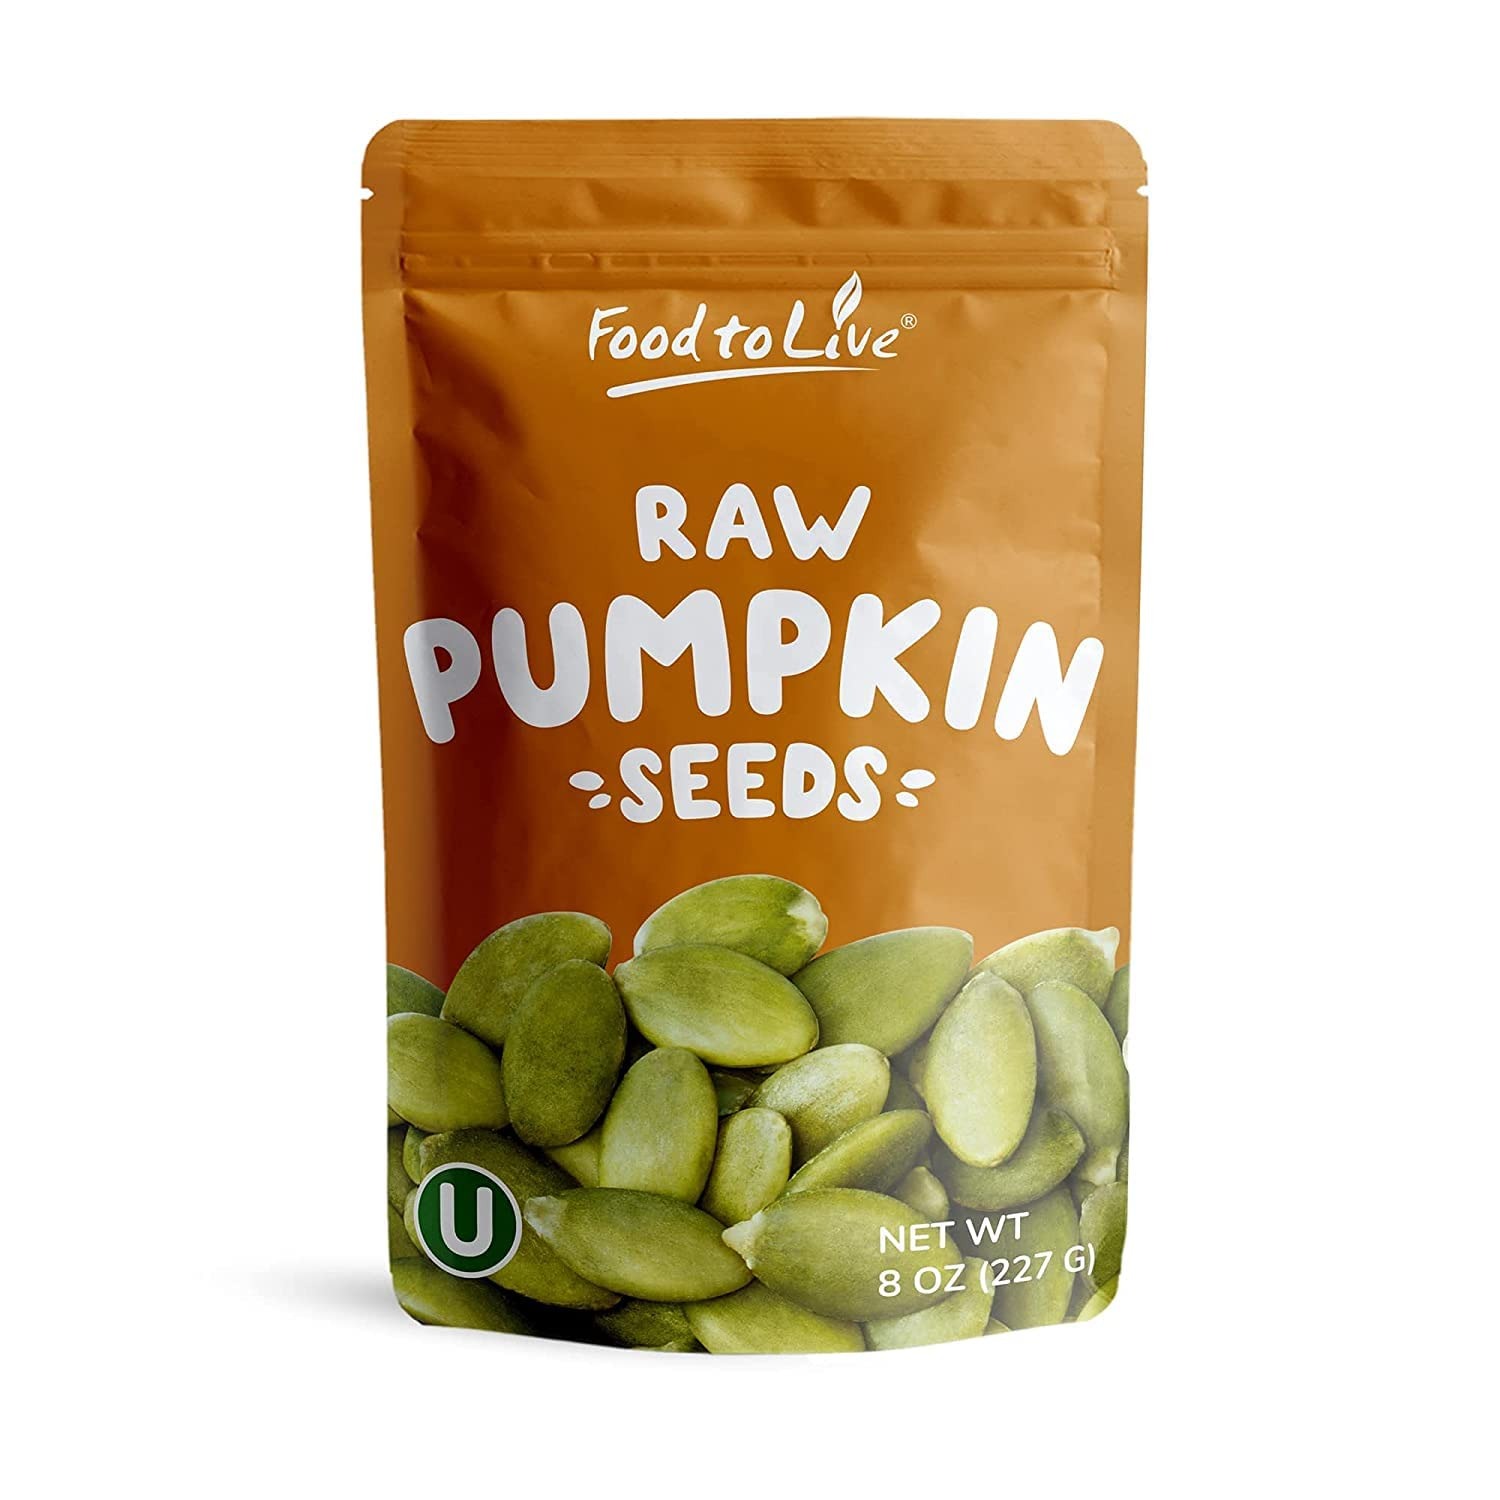
Item Name: Food to Live - Pepitas, Semillas de calabaza de Food to Live - (Crudas, sin cascara) (8 Ounces)
Bullet Point 1: ✔️Deliciosas semillas de calabaza con cáscara (pepitas).
Bullet Point 2: ✔️Se pueden comer crudas o tostadas y sazonadas a su gusto. Agregalas a ensaladas o productos horneados.
Bullet Point 3: ✔️Nuestras semillas de calabaza son una gran fuente de omega 3, proteínas y fibra dietética.
Bullet Point 4: ✔️Las semillas sin sal y 100% naturales son seguras para su salud y buenas para cualquier dieta.
Bullet Point 5: ✔️Una bolsa resellable es conveniente y garantiza que las semillas permanezcan frescas por muchos meses.
Product Description: De dónde provienen las semillas de calabaza? Las calabazas son amadas y cultivadas en todo el planeta. Hay docenas de sus variedades que difieren en color y sabor, todas ellas tienen semillas increíbles que pueden contar como superalimento por derecho propio. Las semillas de calabaza de Food to Live son producidas por agricultores que tratan la tierra con amor y cultivan especies especializadas, que contienen grandes semillas. Nuestras Semillas de Calabaza Crudas son deliciosas y nutritivas, así que puedes disfrutarlas como un refrigerio sin ninguna preparación adicional. Su sabor natural es rico, por lo que puede complementar una variedad de platos. Saben especialmente bien en ensaladas, galletas y granolas. De igual manera, la mantequilla y el pesto de las semillas de calabaza también son sorprendentes y muy buenos para usted debido al extraordinario perfil nutricional de los granos. Beneficios de las Semillas de Calabaza de Food to Live Food To Live Las Semillas de Calabaza son un producto de alta calidad procesado en una instalación certificada con el uso de herramientas avanzadas. Hacemos todo lo posible para garantizar que cada producto con nuestra etiqueta no contenga toxinas u otros elementos peligrosos. Nuestras semillas de calabaza no son transgénicos y están completamente libres de cualquier contaminante peligroso. Las semillas de calabaza a granel (sin cáscara) de Food To Live se procesan con la máxima eficacia para garantizar que sigan siendo nutritivas. Son fáciles de comer y se pueden usar para cocinar de inmediato, ya que eliminamos las molestas cascaras de los granos. Son las semillas de calabaza crudas buenas para usted? Las semillas de calabaza, sin sal y sin sabor, son extremadamente buenas para ti. Son una de las semillas más nutritivas que puedes disfrutar como refrigerio, sin ninguna preparación previa. Tenga esto en cuenta cuando planifique su menú para un viaje de campamento o cuando necesite mucha energía.
Value: 8.0
Unit: Ounce

Price: 7.28